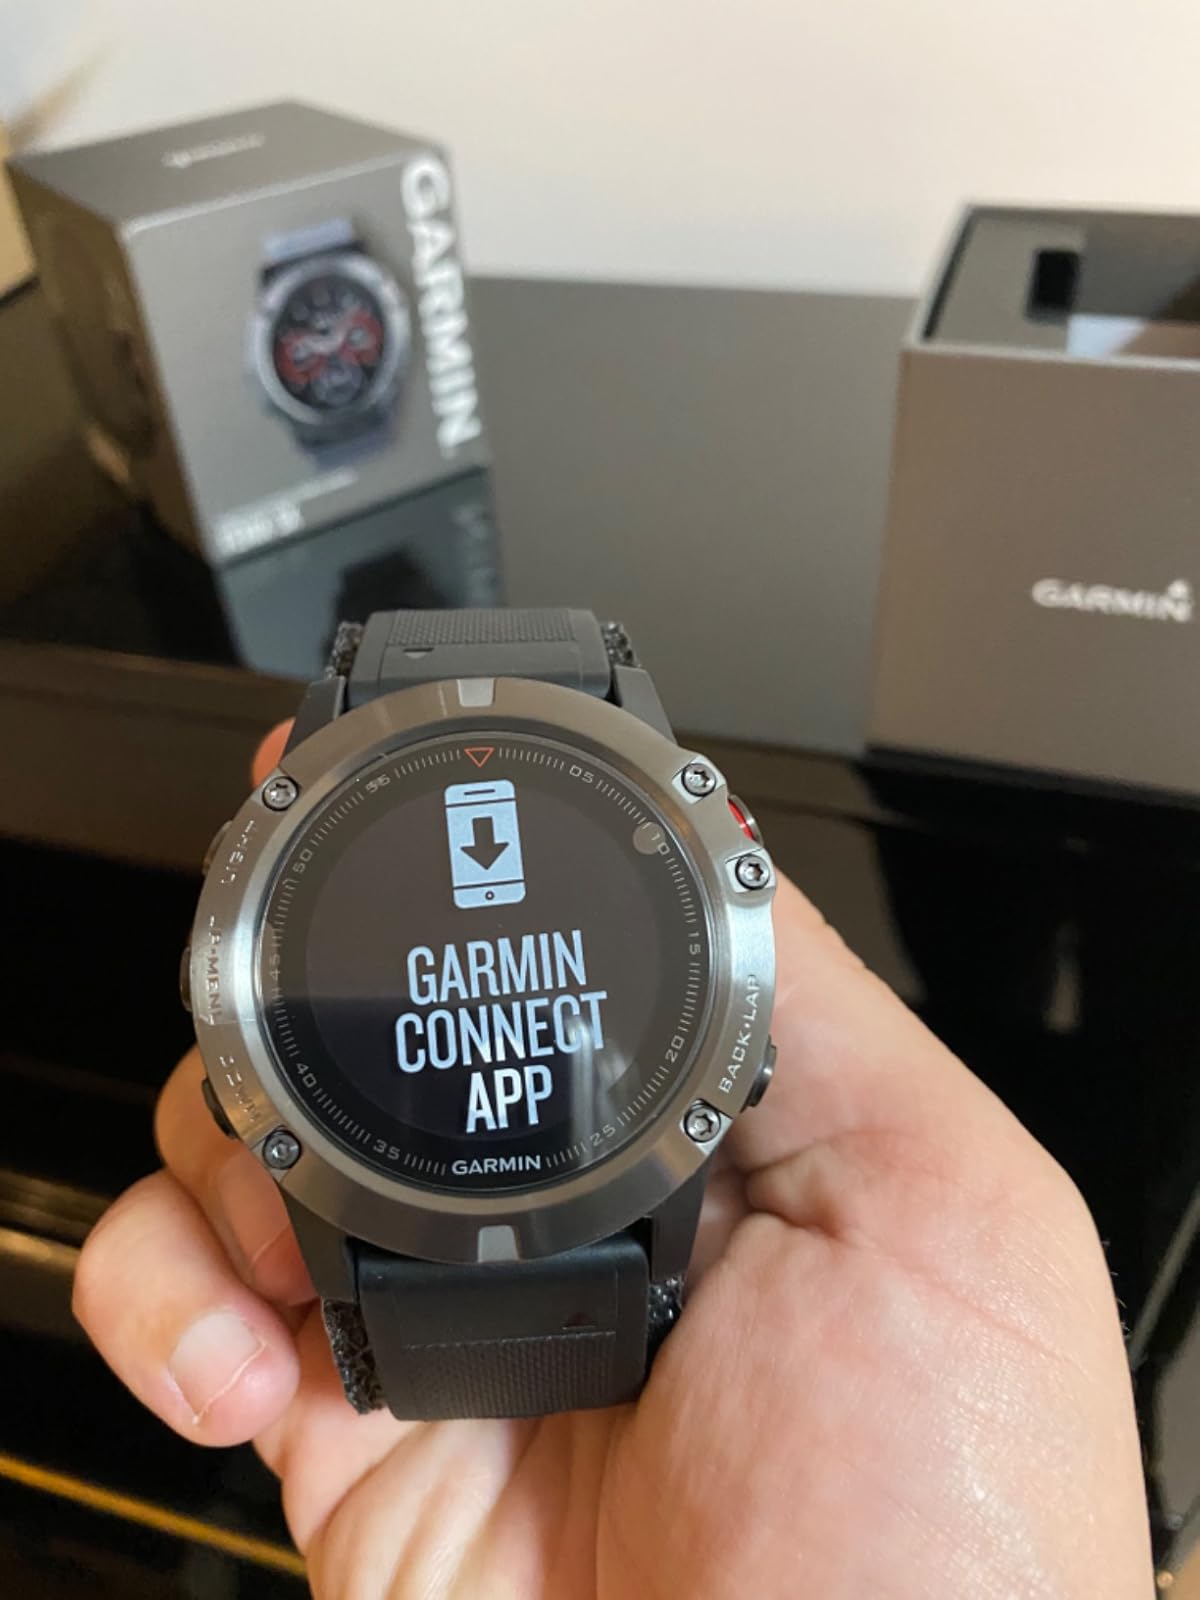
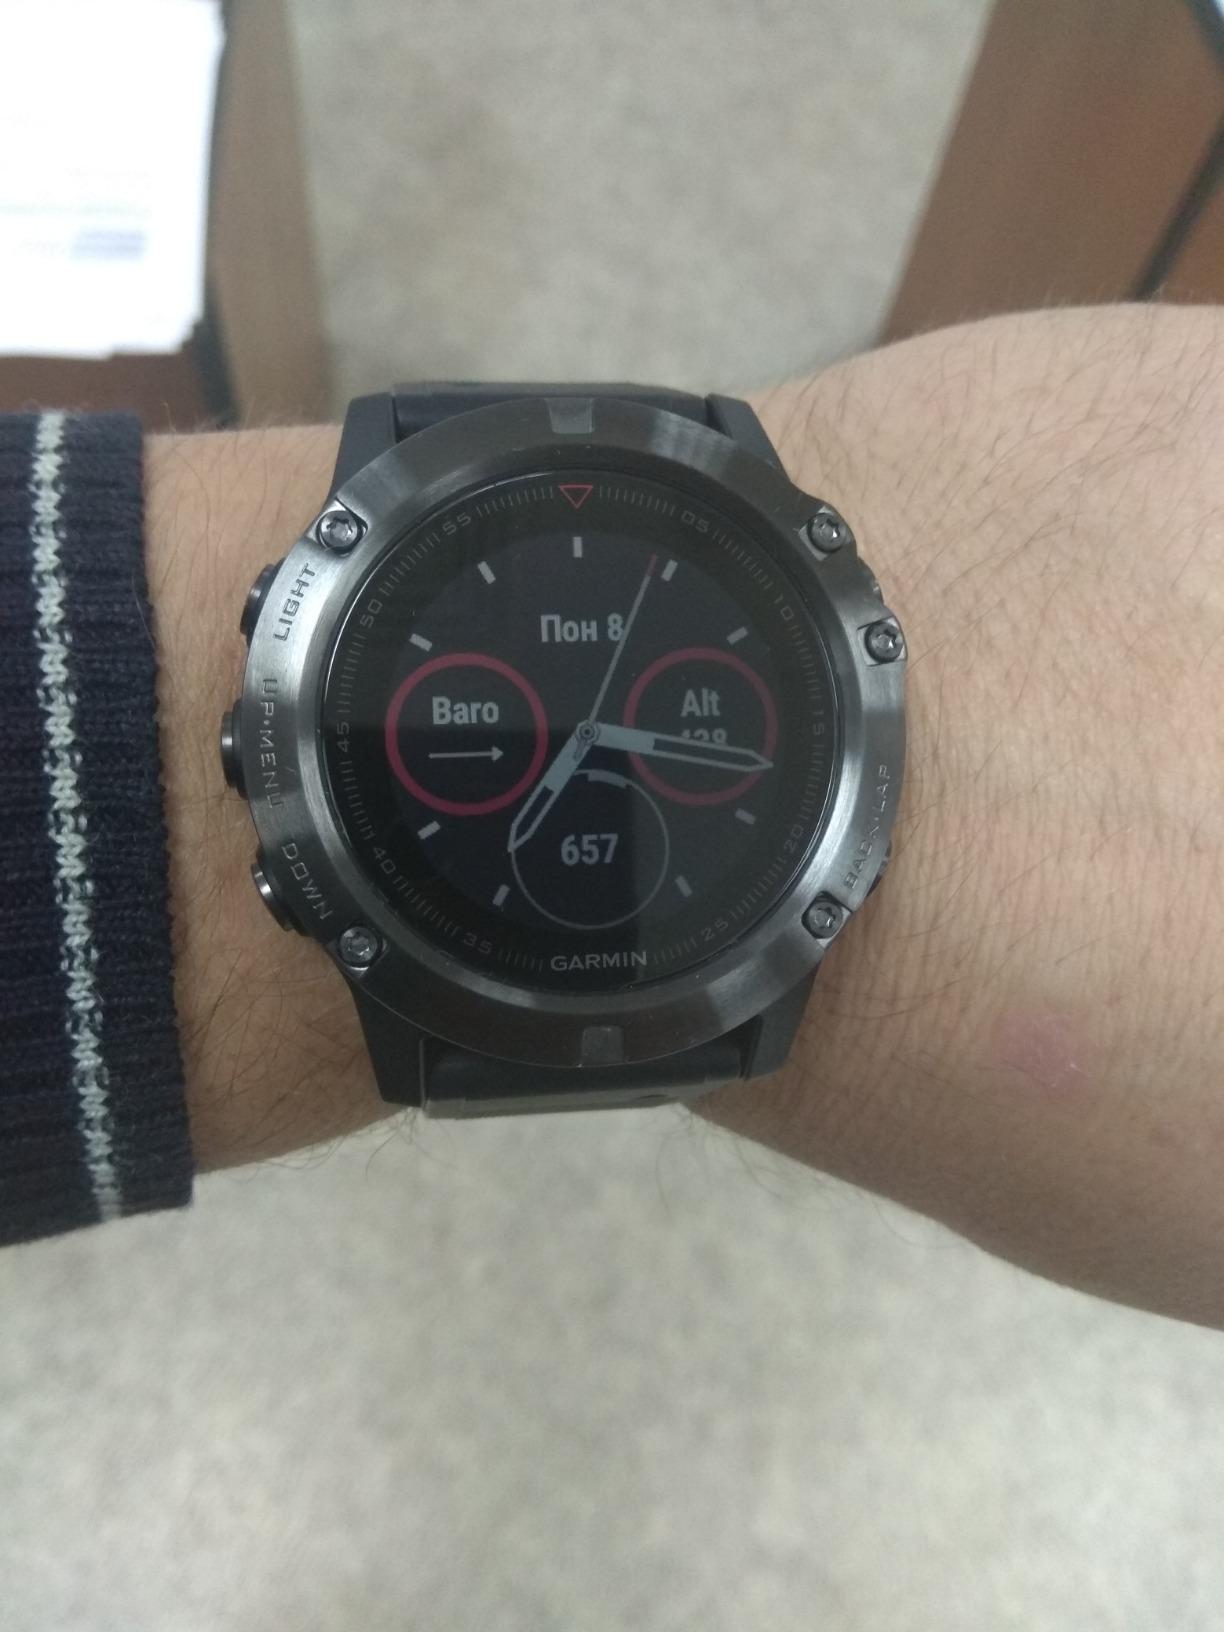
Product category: smartwatch
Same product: yes